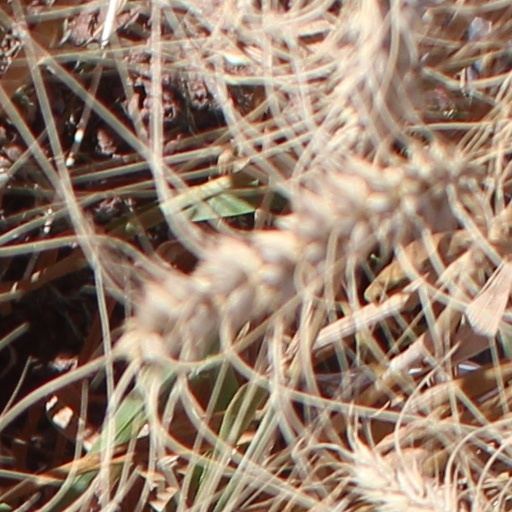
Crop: wheat